Kirrawee, New South Wales

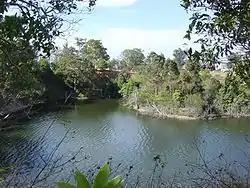
Brickpit in Kirrawee looking north, 2006.

Kirrawee's long-disused former brick pit is a 4.5ha site just north of the main shopping village, and its future has been the source of much debate by local residents, politicians, potential developers, and media in the locality.